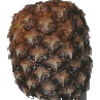
Label: pineapple